Iron Mountain Central Historic District

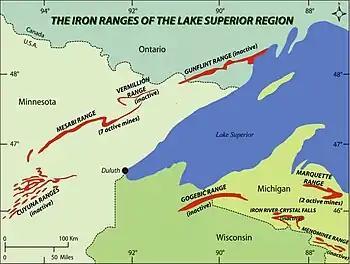
Lake Superior Iron Ranges

A major iron ore deposit was discovered near what is now Iron Mountain in 1878/79; the first ore from the first area mine (the Chapin Mine) was produced in late 1879. Iron Mountain was first platted in December 1879 by Samuel M. and Isaac Stephenson and Joseph Flesheim; their platting encompassed what is now the northeast portion of the Central Historic District. Numerous other mines opened in the area, and workers began flooding in. Buildings appeared in Iron Mountain almost overnight, and in 1881 the Stephensons and Joseph Flesheim executed a second plat, extending the original one to the west. In 1882 they made a second addition, and other businessmen added plats so that by late 1883, the entirety of what is now the Central Historic District had been platted.